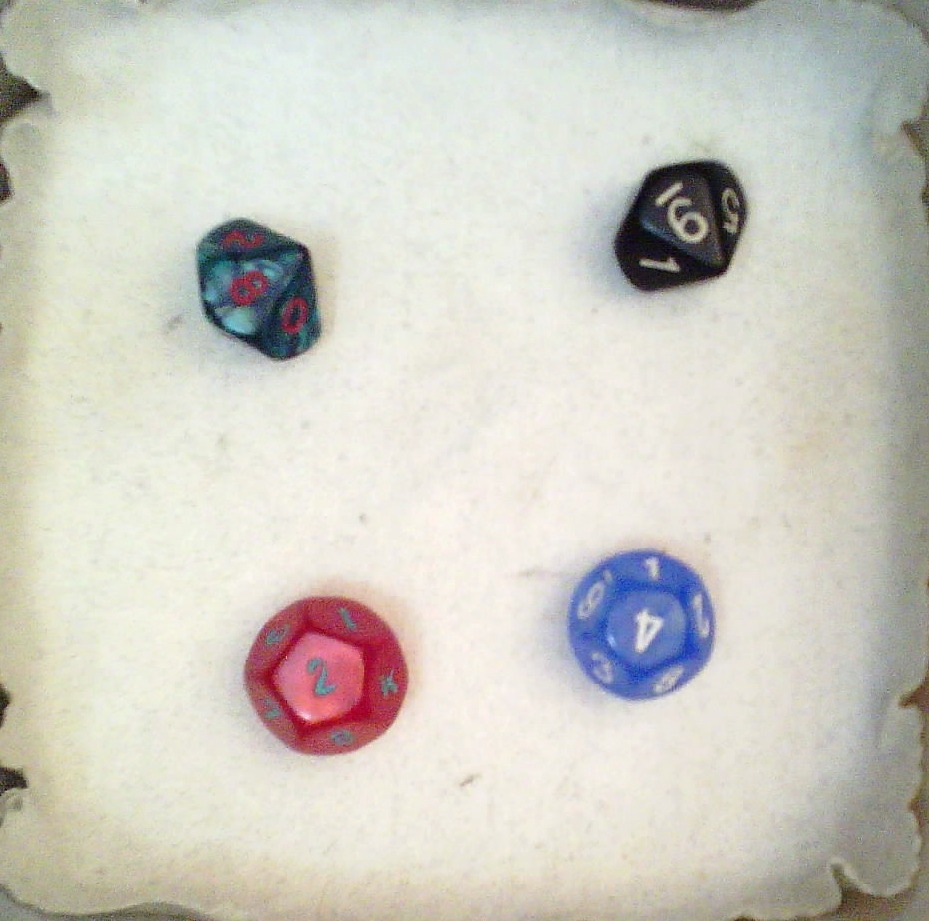
Dice in frame:
type: d10
value: 8
type: d10
value: 9
type: d12
value: 2
type: d12
value: 4
Label source: human
Face values trusted: yes